Bavarian S 3/5

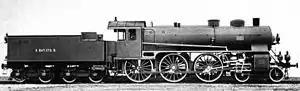
Bavarian S 3/5 Nr. 3303

The Class S 3/5 engines of the Royal Bavarian State Railways ("Königlich Bayerische Staatsbahn") were express train steam locomotives with a 4–6–0 wheel arrangement.